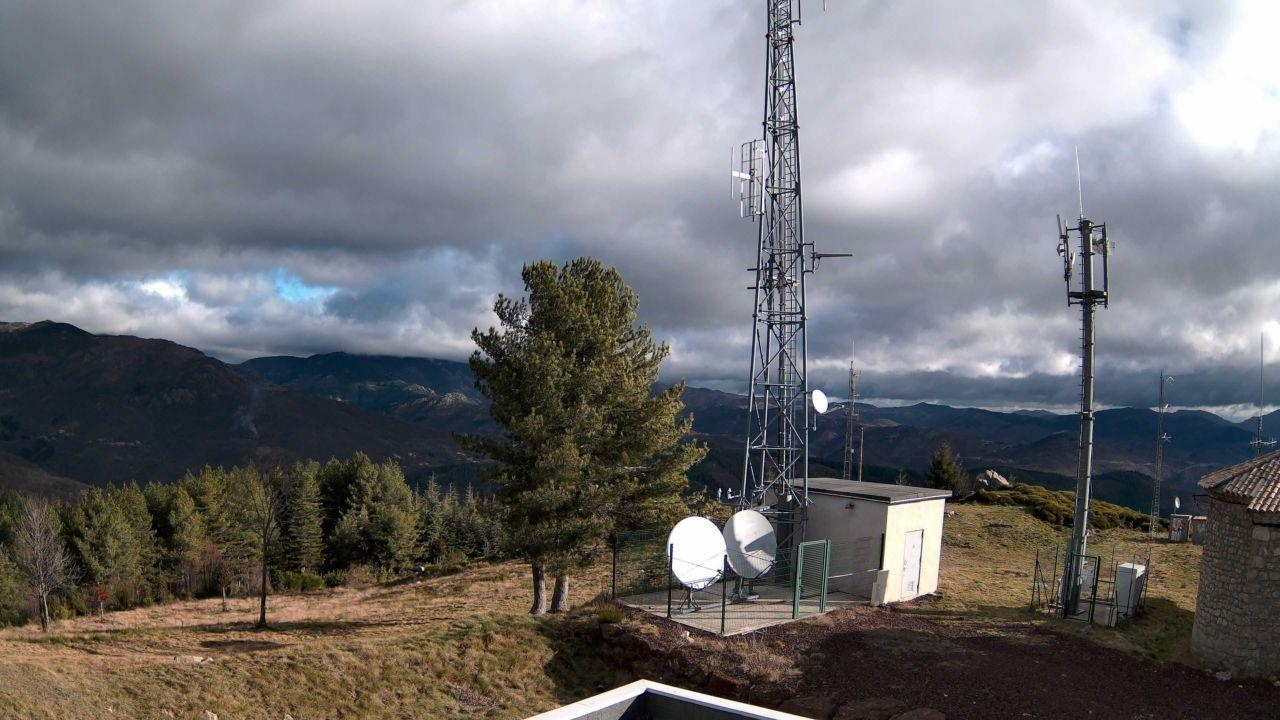
Fire: no
Smoke: yes